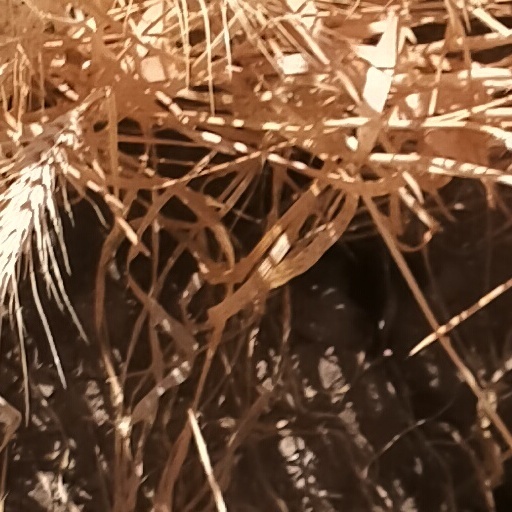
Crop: wheat